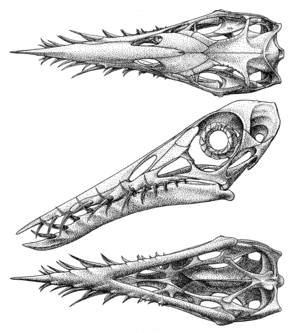
Rhamphorhynchus est un genre éteint de ptérosaures du Jurassique supérieur. Son nom signifie « bec-mâchoire ».